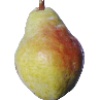
Label: Pear Williams 1